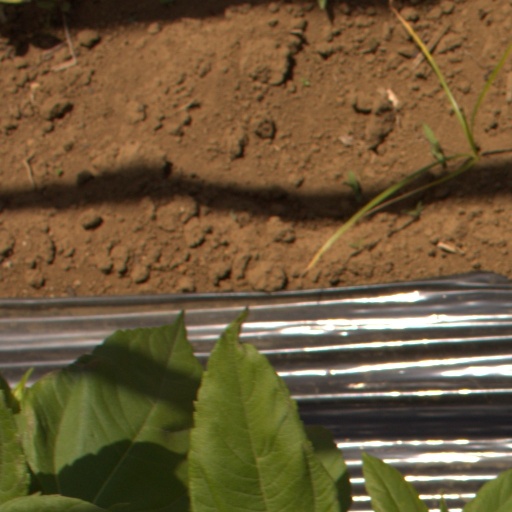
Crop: Jerusalem artichoke